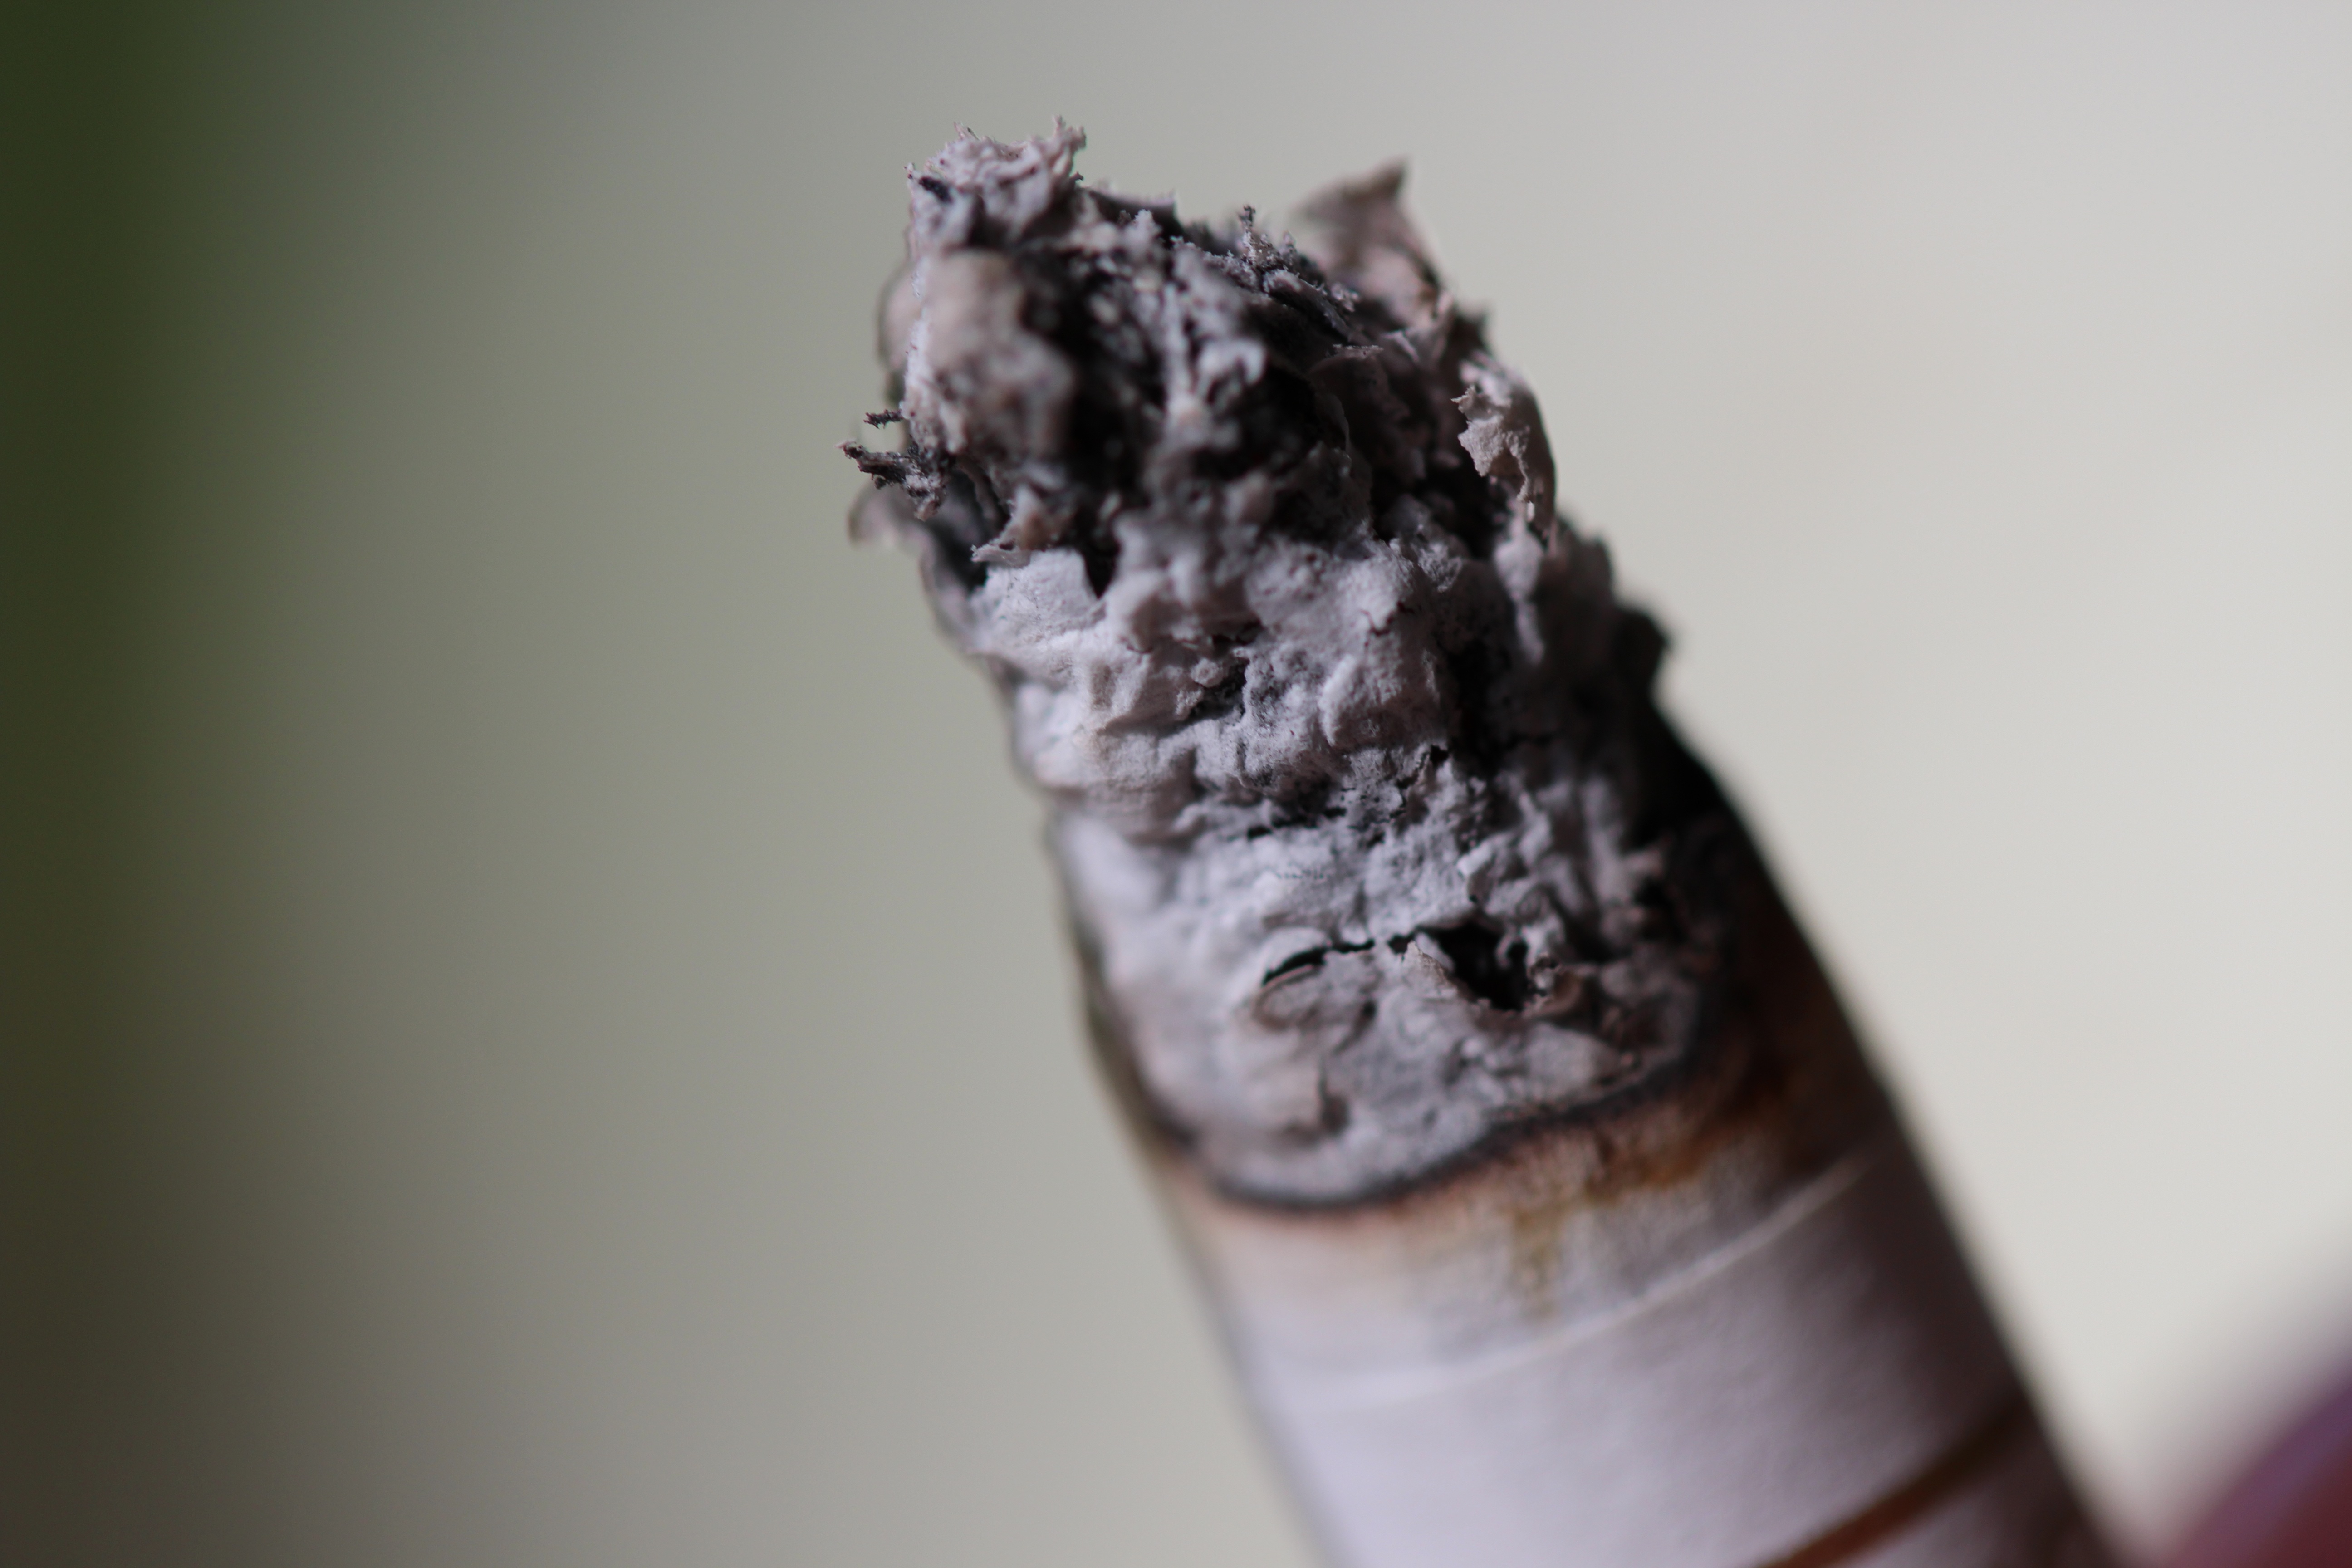
hand, photography, smoking, finger, insect, ash, cigarette, close up, tilt, addiction, tobacco, macro photography, burns, unhealthy, highly addictive, cigarette butts